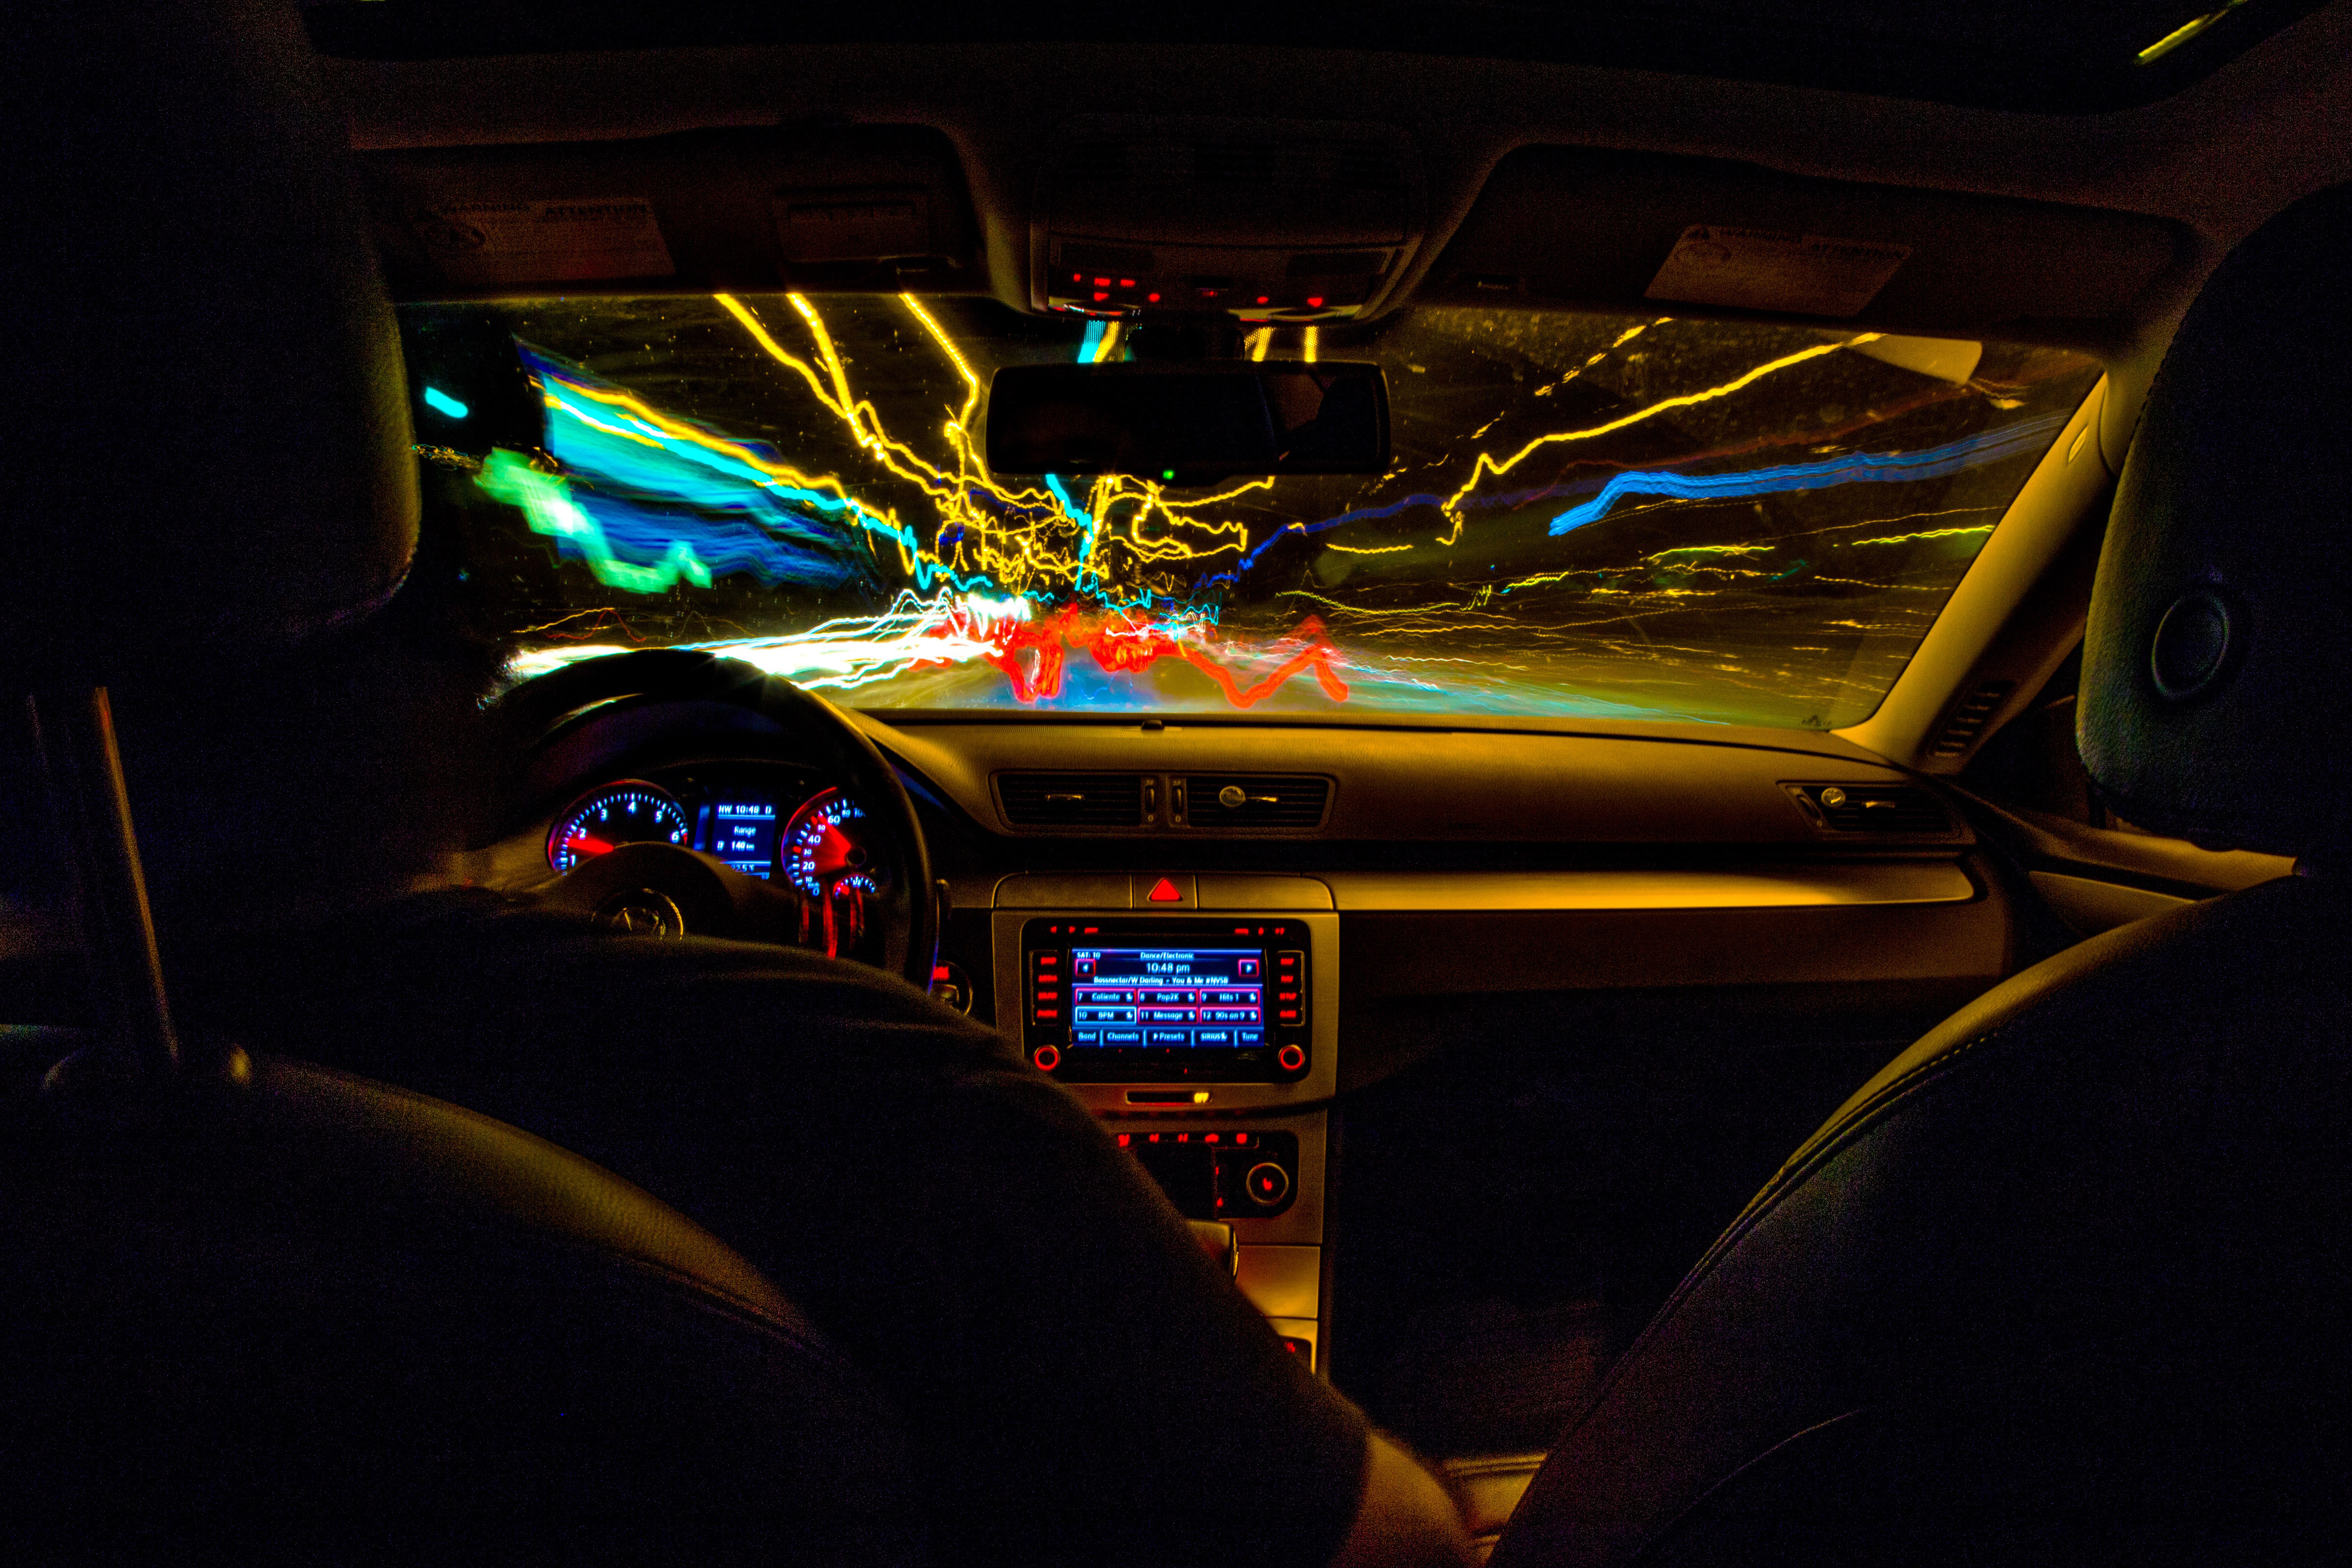
vehicle, car, electronics, automotive design, technology, auto part